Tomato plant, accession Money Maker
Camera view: tilt-top (135 deg); turntable rotation: 30 degrees
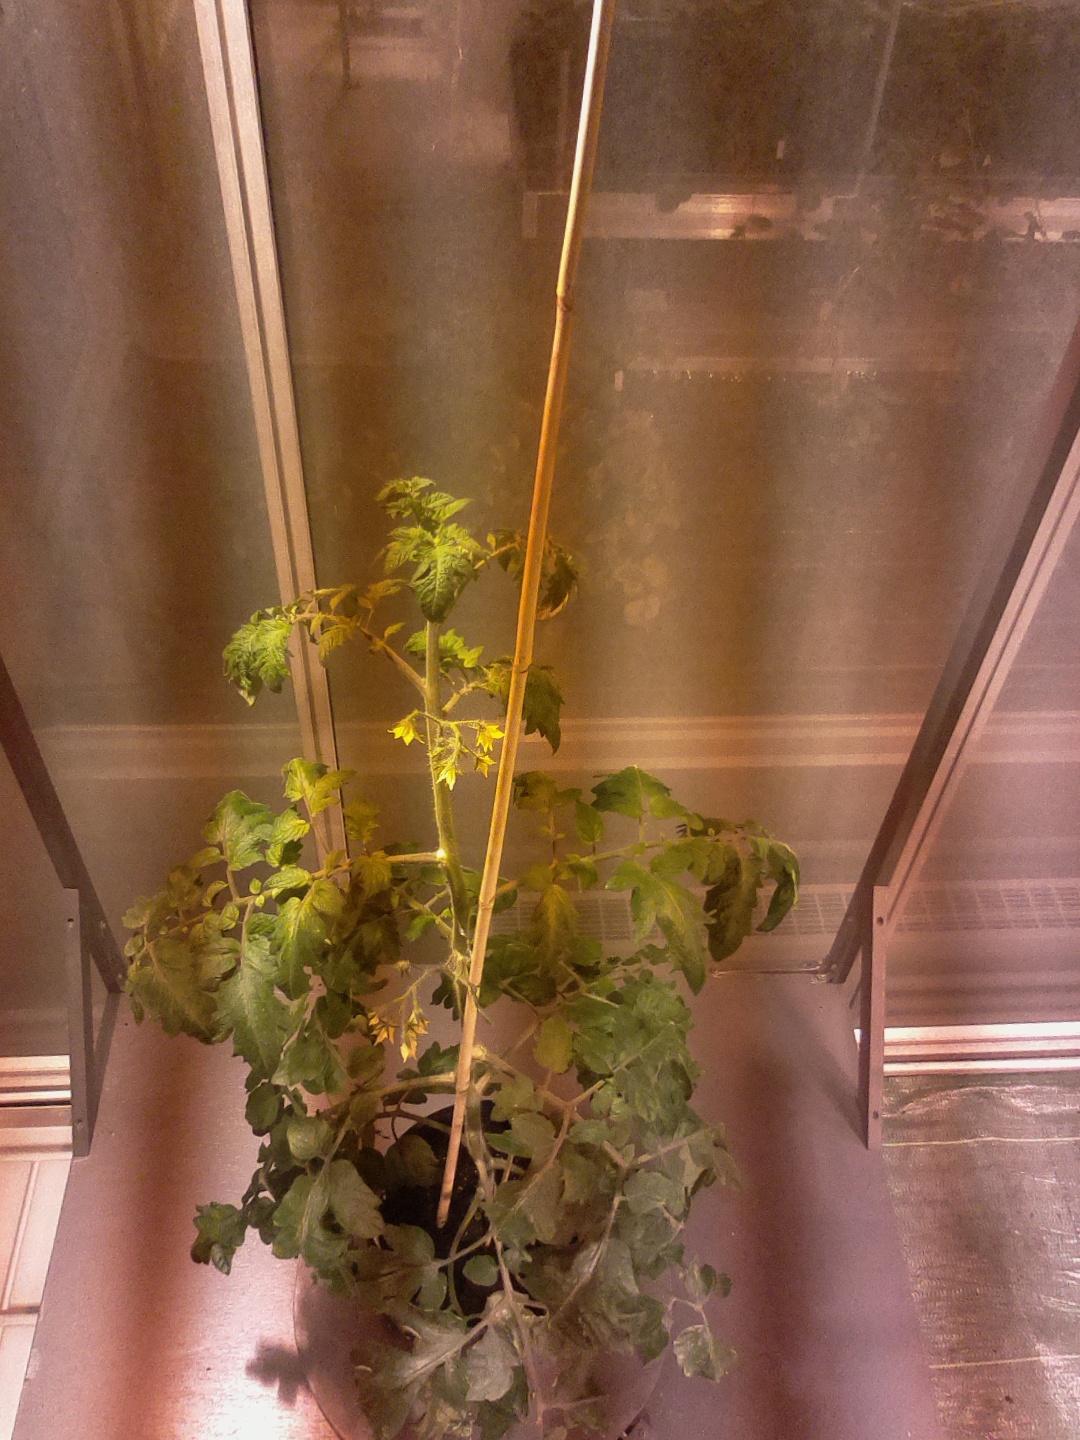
BBCH growth stage 68: Full flowering, 80%-90% of flowers open, more petals falling